Rudolf Jordan (painter)

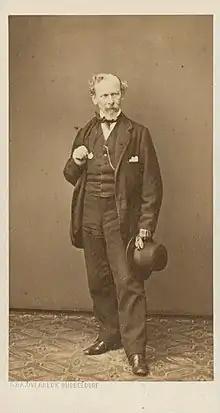
Rudolf Jordan by G. & A. Overbeck (firm), c. 1868

Wilhelm Rudolf Jordan (4 May 1810, Berlin – 20 March 1887, Düsseldorf) was a German genre painter, illustrator, etcher and art teacher.